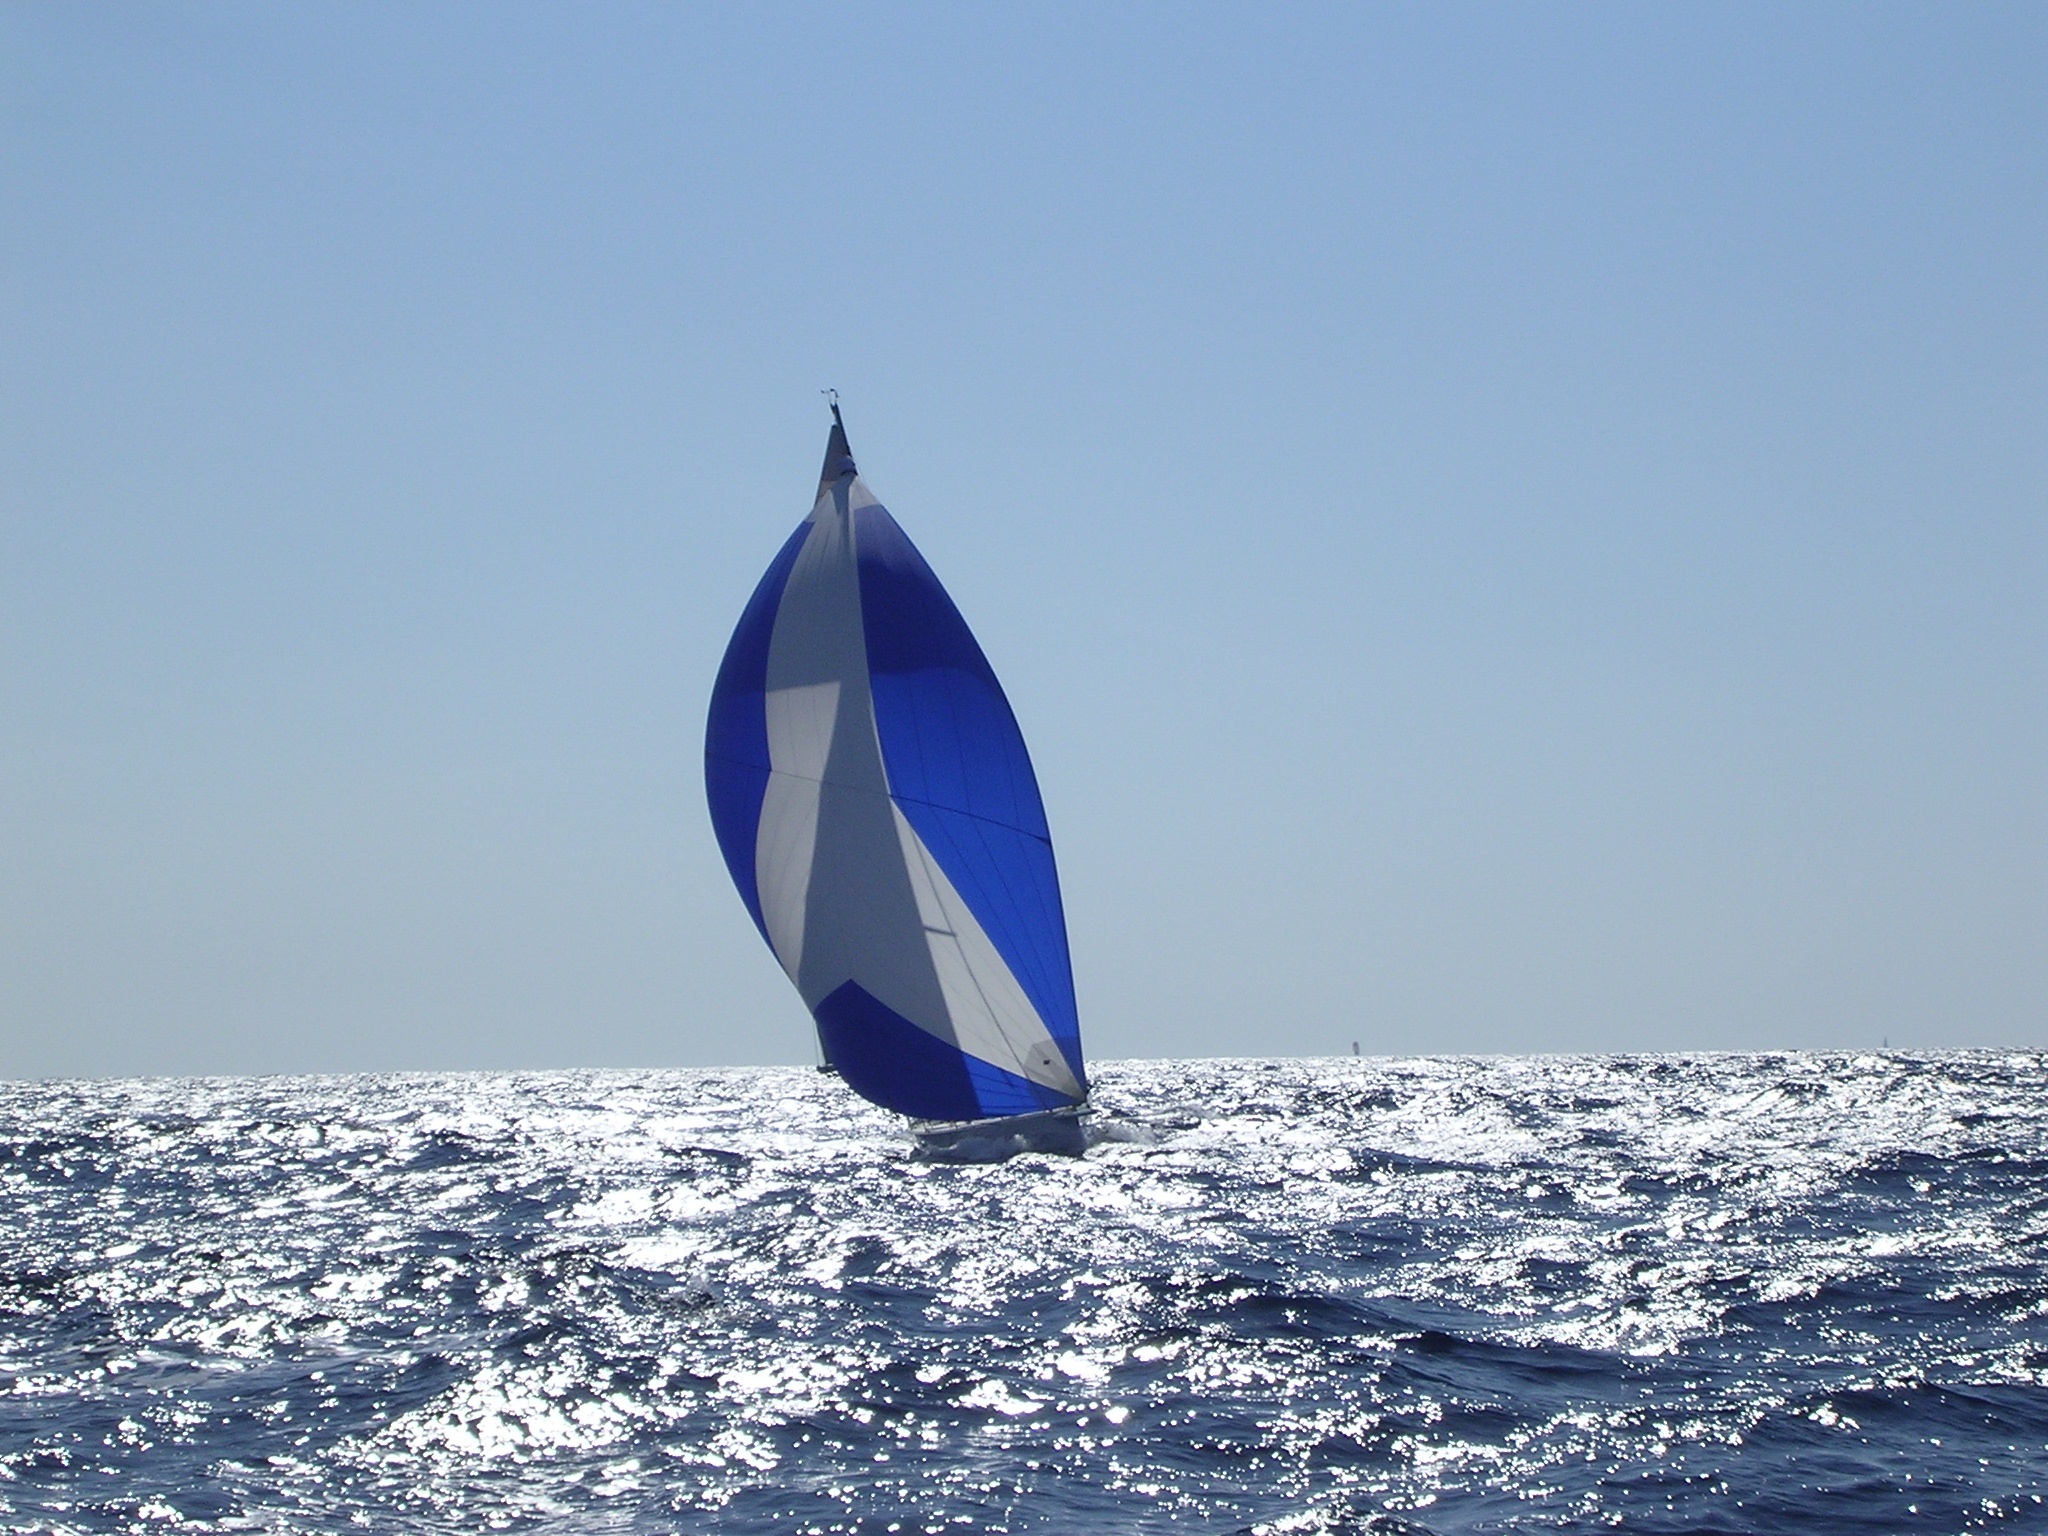
sea, ocean, boat, wind, vehicle, sailing, blue, sailboat, sports, boats, sail, watercraft, sailing ship, browse, windsports, sailboat racing